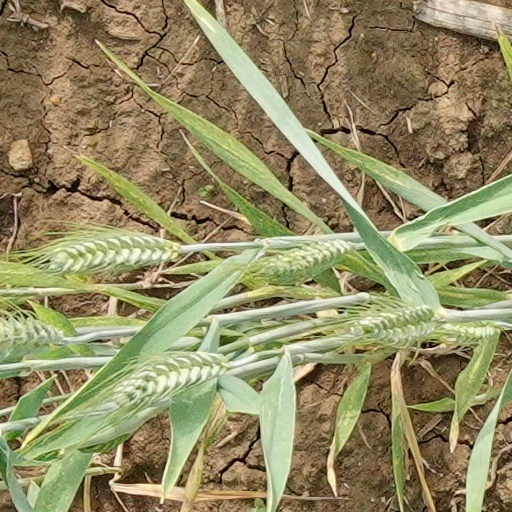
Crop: wheat